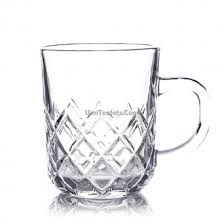
Waste category: glass